Serviços Aéreos Cruzeiro do Sul

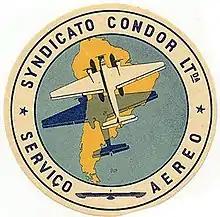

The first phase in the history of Cruzeiro do Sul is related to the German influence and can be dated from 1927 until 1943. During this time the airline was called Syndicato Condor, then Sindicato Condor and finally Serviços Aéreos Condor. Condor was founded in Rio de Janeiro, on 1 December 1927, by the three former German directors of Condor Syndikat, including Fritz W. Hammer, and the Brazilian Count Pereira Carneiro, owner of "Jornal do Brasil" and a shipping company. Syndicato Condor is considered to be the heir of Condor Syndikat, a German trade company that operated air services within Brazil and from which it inherited equipment, concessions, rights and particular interests. From the start it had a strong German influence, operating German aircraft and supporting the interests of Deutsche Luft Hansa in South America. The Brazilian government recognized it as an airline on 20 January 1928, granting rights to operate in the whole Brazilian territory and to extend services to Uruguay and Argentina. Those services were of utmost importance for the future plans of the mother-company Deutsche Luft Hansa in South America. In fact, between 1 June 1927, when Condor Syndikat ceased to exist, and the foundation of Syndicato Condor, services were never interrupted.